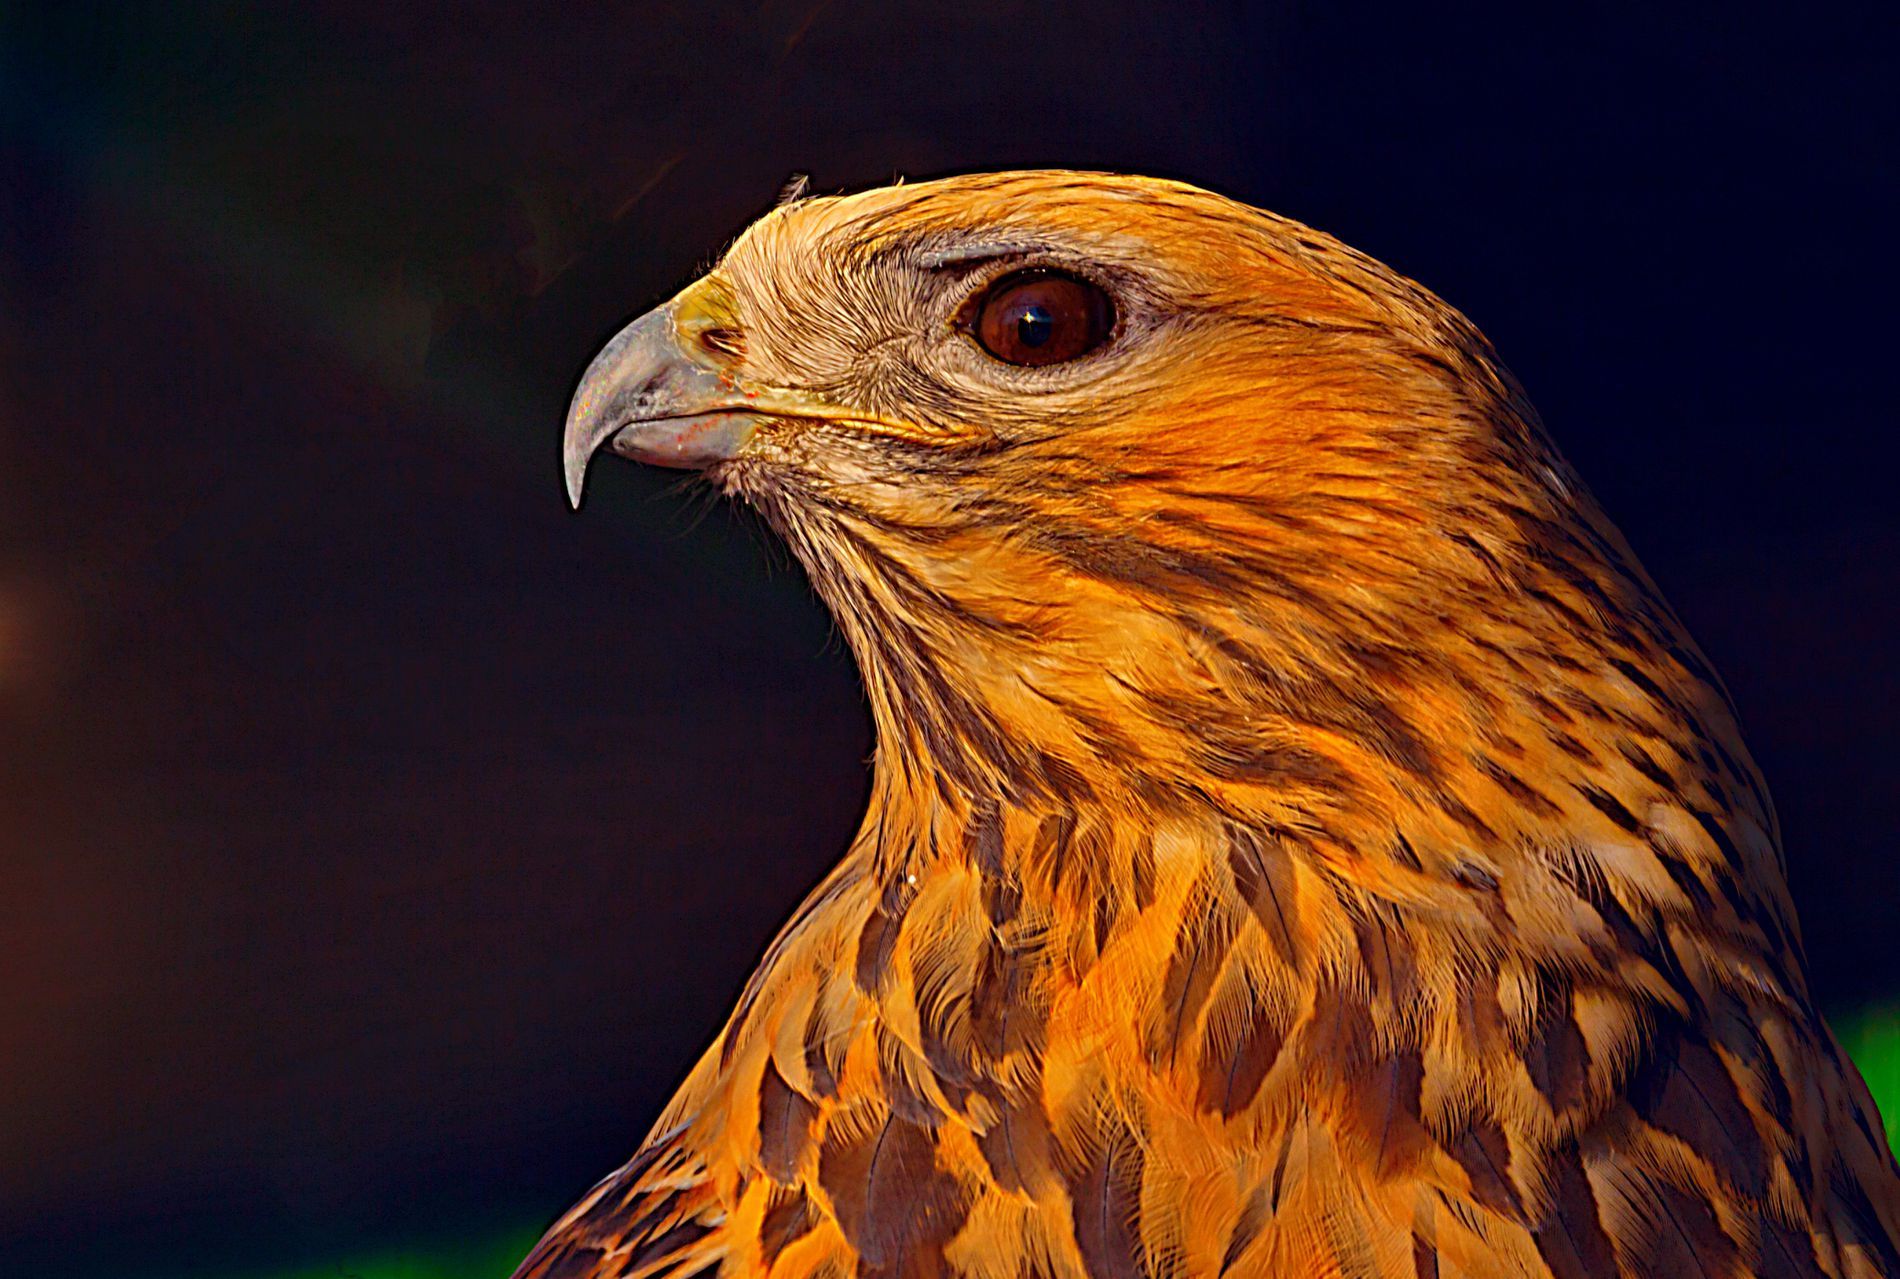
Red-tailed hawk
The image is a detailed close up profile of a Red-tailed hawk
, against a dark background.
The bird's feathers are a rich golden-orange with brown patterns and striping.
The head features a sharp, curved beak.
A striking profile portrait of a hawk, showcasing its majestic features against a dark background.
Angle Perfect profile shot.
Colors  Rich golden-orange, brown patterns.
Style  Wildlife portrait photography.
Lighting  Controlled Studio.
Mood Powerful.
Labels: Animal, Beak, Bird, Buzzard, Hawk, Vulture, Kite Bird, Eagle, Accipiter, blurry background
Camera: Canon Canon EOS 5D Mark II
Lens: EF100-400mm f/4.5-5.6L IS USM, Canon EF 100-400mm f/4.5-5.6L IS
Aperture: F16
Exposure: 1/160 sec
ISO: 400
Focal length: 350.0 mm